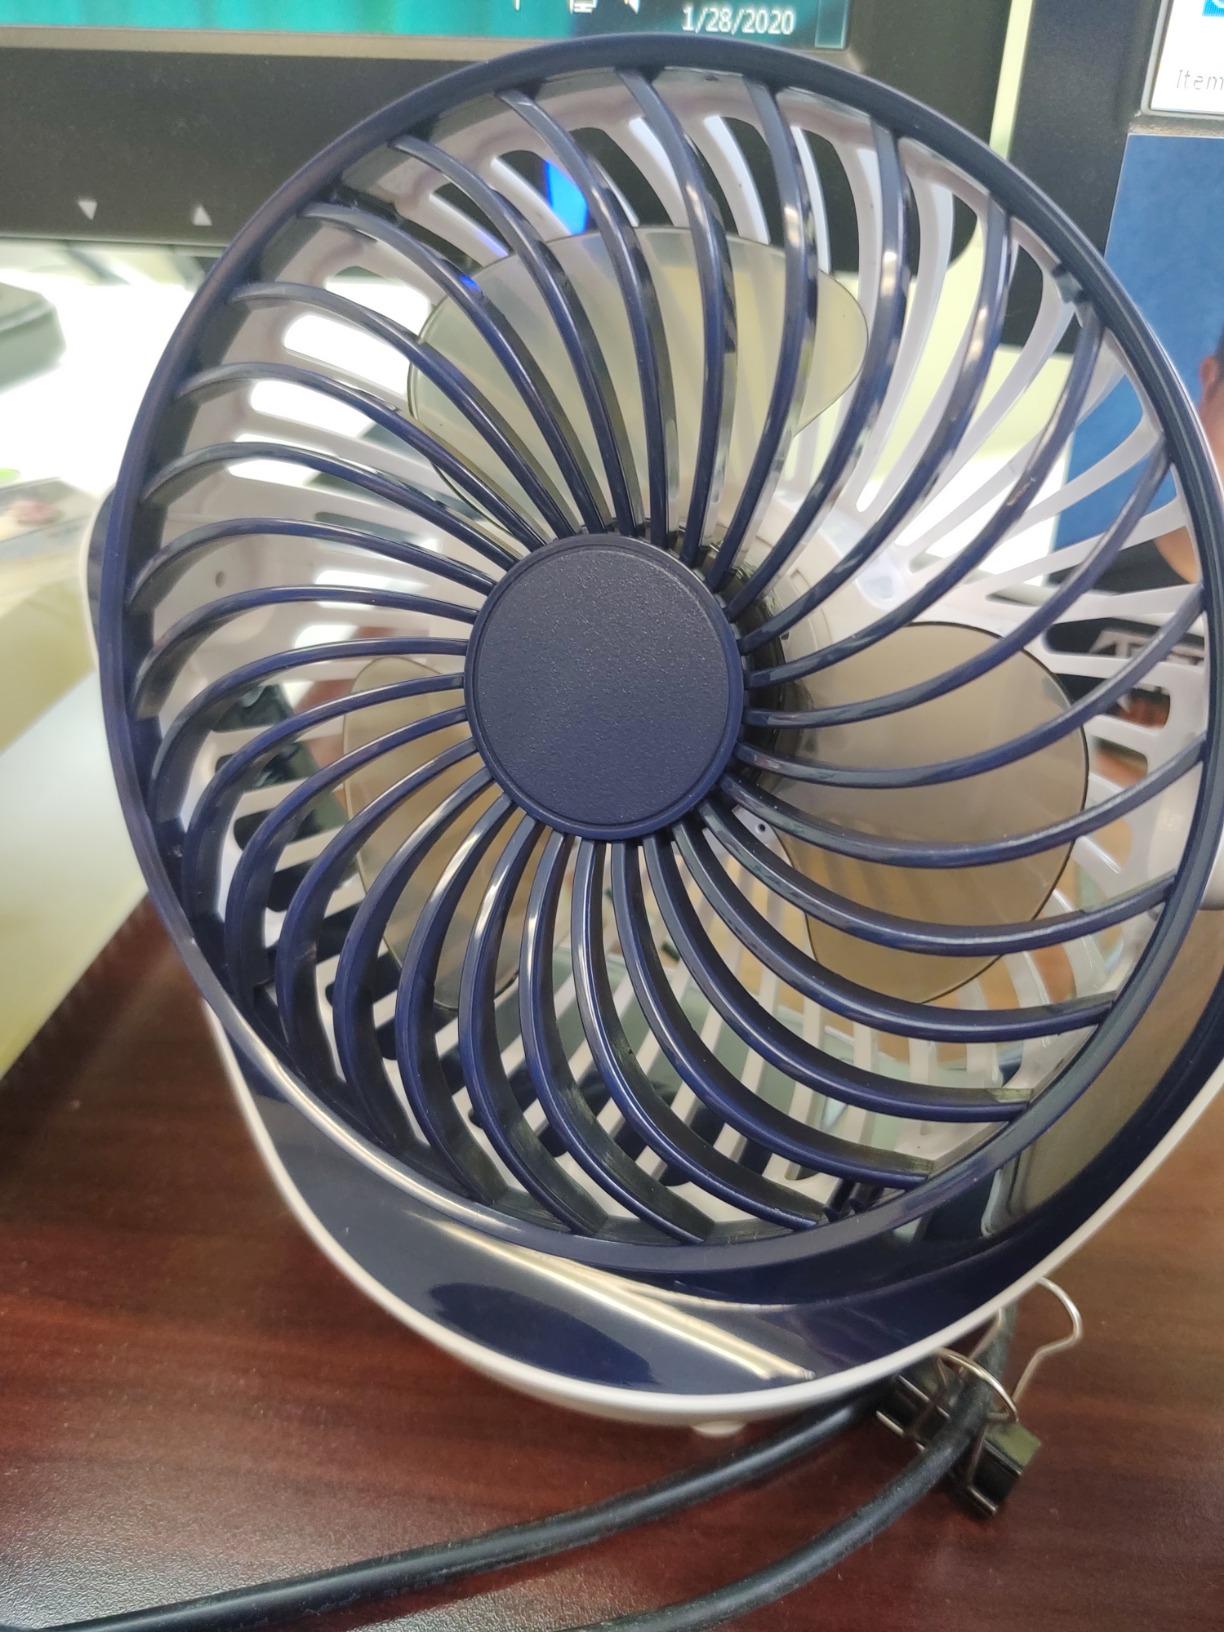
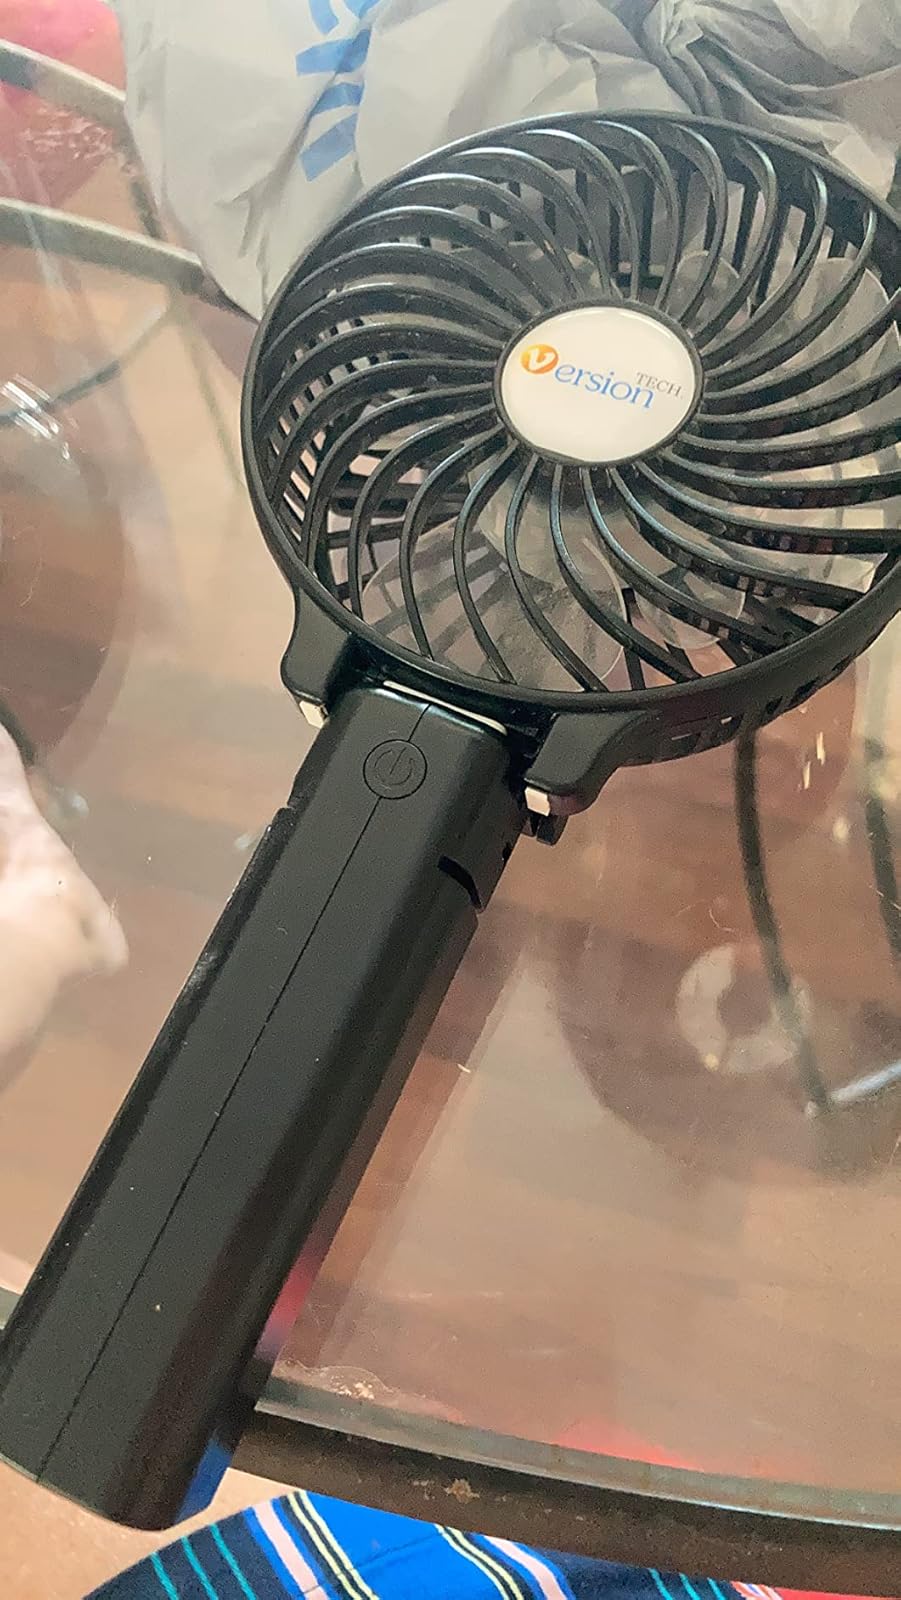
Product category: fan
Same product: no